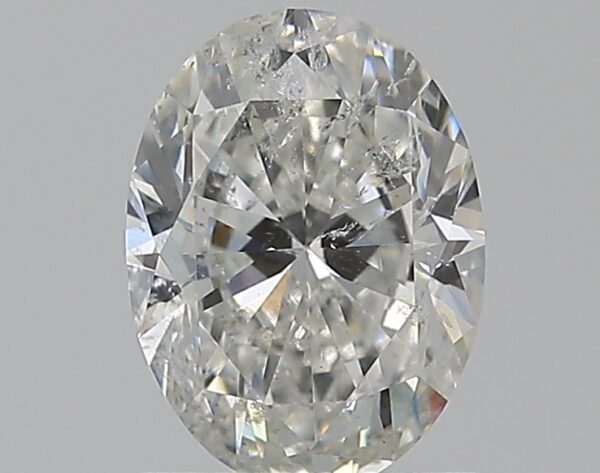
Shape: oval
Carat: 1
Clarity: SI2
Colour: H
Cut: EX
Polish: VG
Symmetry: VG
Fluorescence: N
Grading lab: HRD
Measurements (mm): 7.41 x 5.52 x 3.51